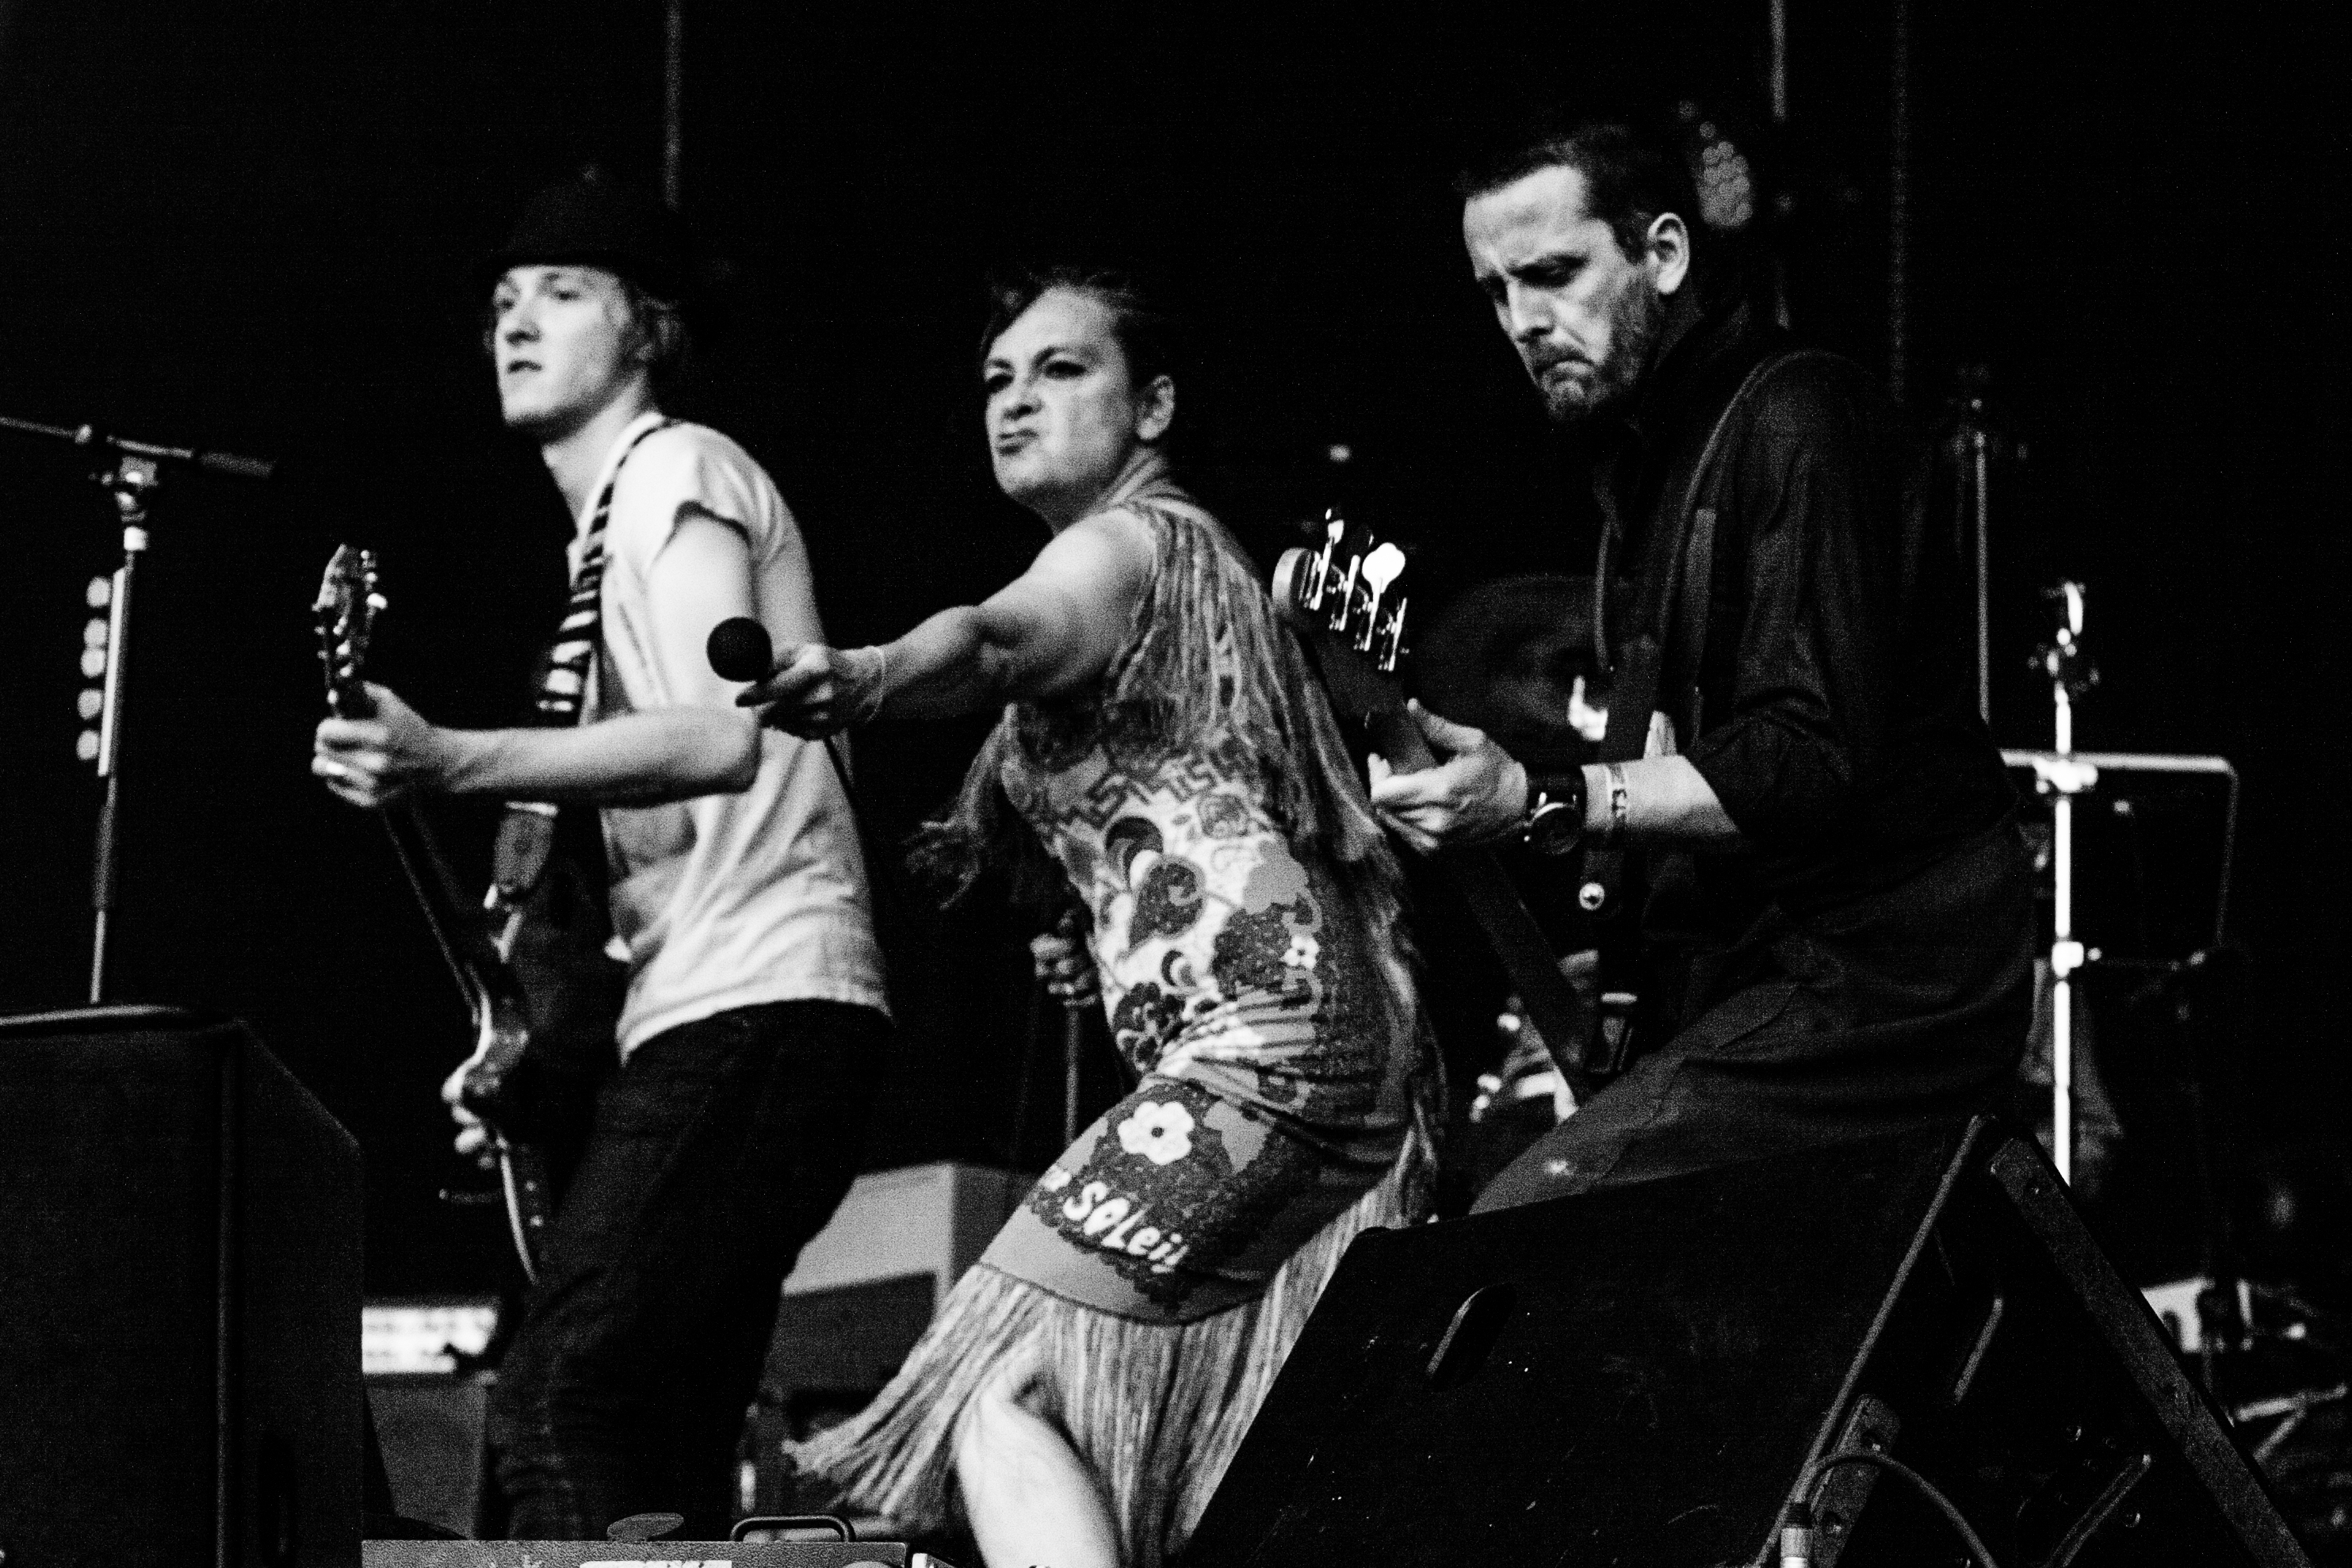
music, black and white, summer, concert, live, canon, musician, monochrome, performance art, festival, 40d, gig, stage, brussels, 2012, bsf, catherine, ringer, raoul, chichin, catherineringer, raoulchichin, performance, bassist, singing, guitarist, drums, drummer, entertainment, performing arts, singer songwriter, rock concert, monochrome photography, social group, musical ensemble